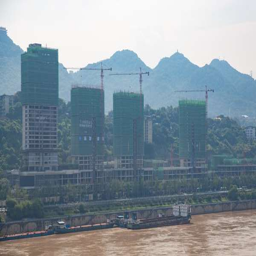
the city 's skyline is on the up